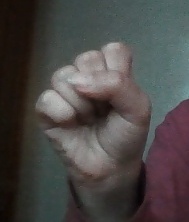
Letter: saad